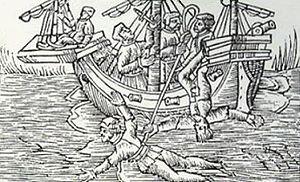
Le supplice de la cale est une forme de châtiment corporel qui a été en vigueur dans les marines militaires jusqu'au début du XIXᵉ siècle. Son utilisation a été attestée notamment sur des navires anglais, hollandais et français. On « donnait la cale » pour punir des crimes tels que l'incitation à la désobéissance, des voies de fait contre un homme du bord ou des civils à terre.